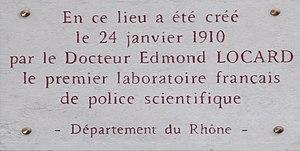
Plaque commémorative du premier laboratoire français de police scientifique-Palais de Justice de Lyon This building is indexed in the Base Mérimée, a database of architectural heritage maintained by the French Ministry of Culture,
Edmond Locard, né à Saint-Chamond le 13 décembre 1877 et mort à Caluire-et-Cuire le 4 mai 1966, est un professeur de médecine légale qui fonde à Lyon en 1910 le premier laboratoire de police scientifique au monde.
Ils sont de Lyon ou ont marqué la ville de leur influence :
La Direction régionale de la police judiciaire de Lyon, anciennement la Direction interrégionale de la police judiciaire de Lyon, connu familièrement comme la « PJ de Lyon », est une direction rattachée à la Direction centrale de la police judiciaire et sous l'autorité du préfet délégué pour la sécurité du département du Rhône et de la métropole de Lyon. La DRPJ de Lyon regroupe 2 SRPJ. Son ressort territorial s’étend sur 12 départements comprenant 24 tribunaux de grande instance et 5 cours d’appel. Son siège est actuellement situé au 40, rue Marius-Berliet, dans le 8e arrondissement de Lyon.